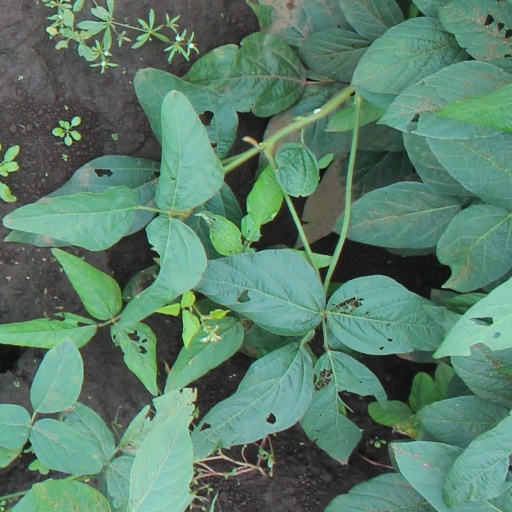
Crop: soybean